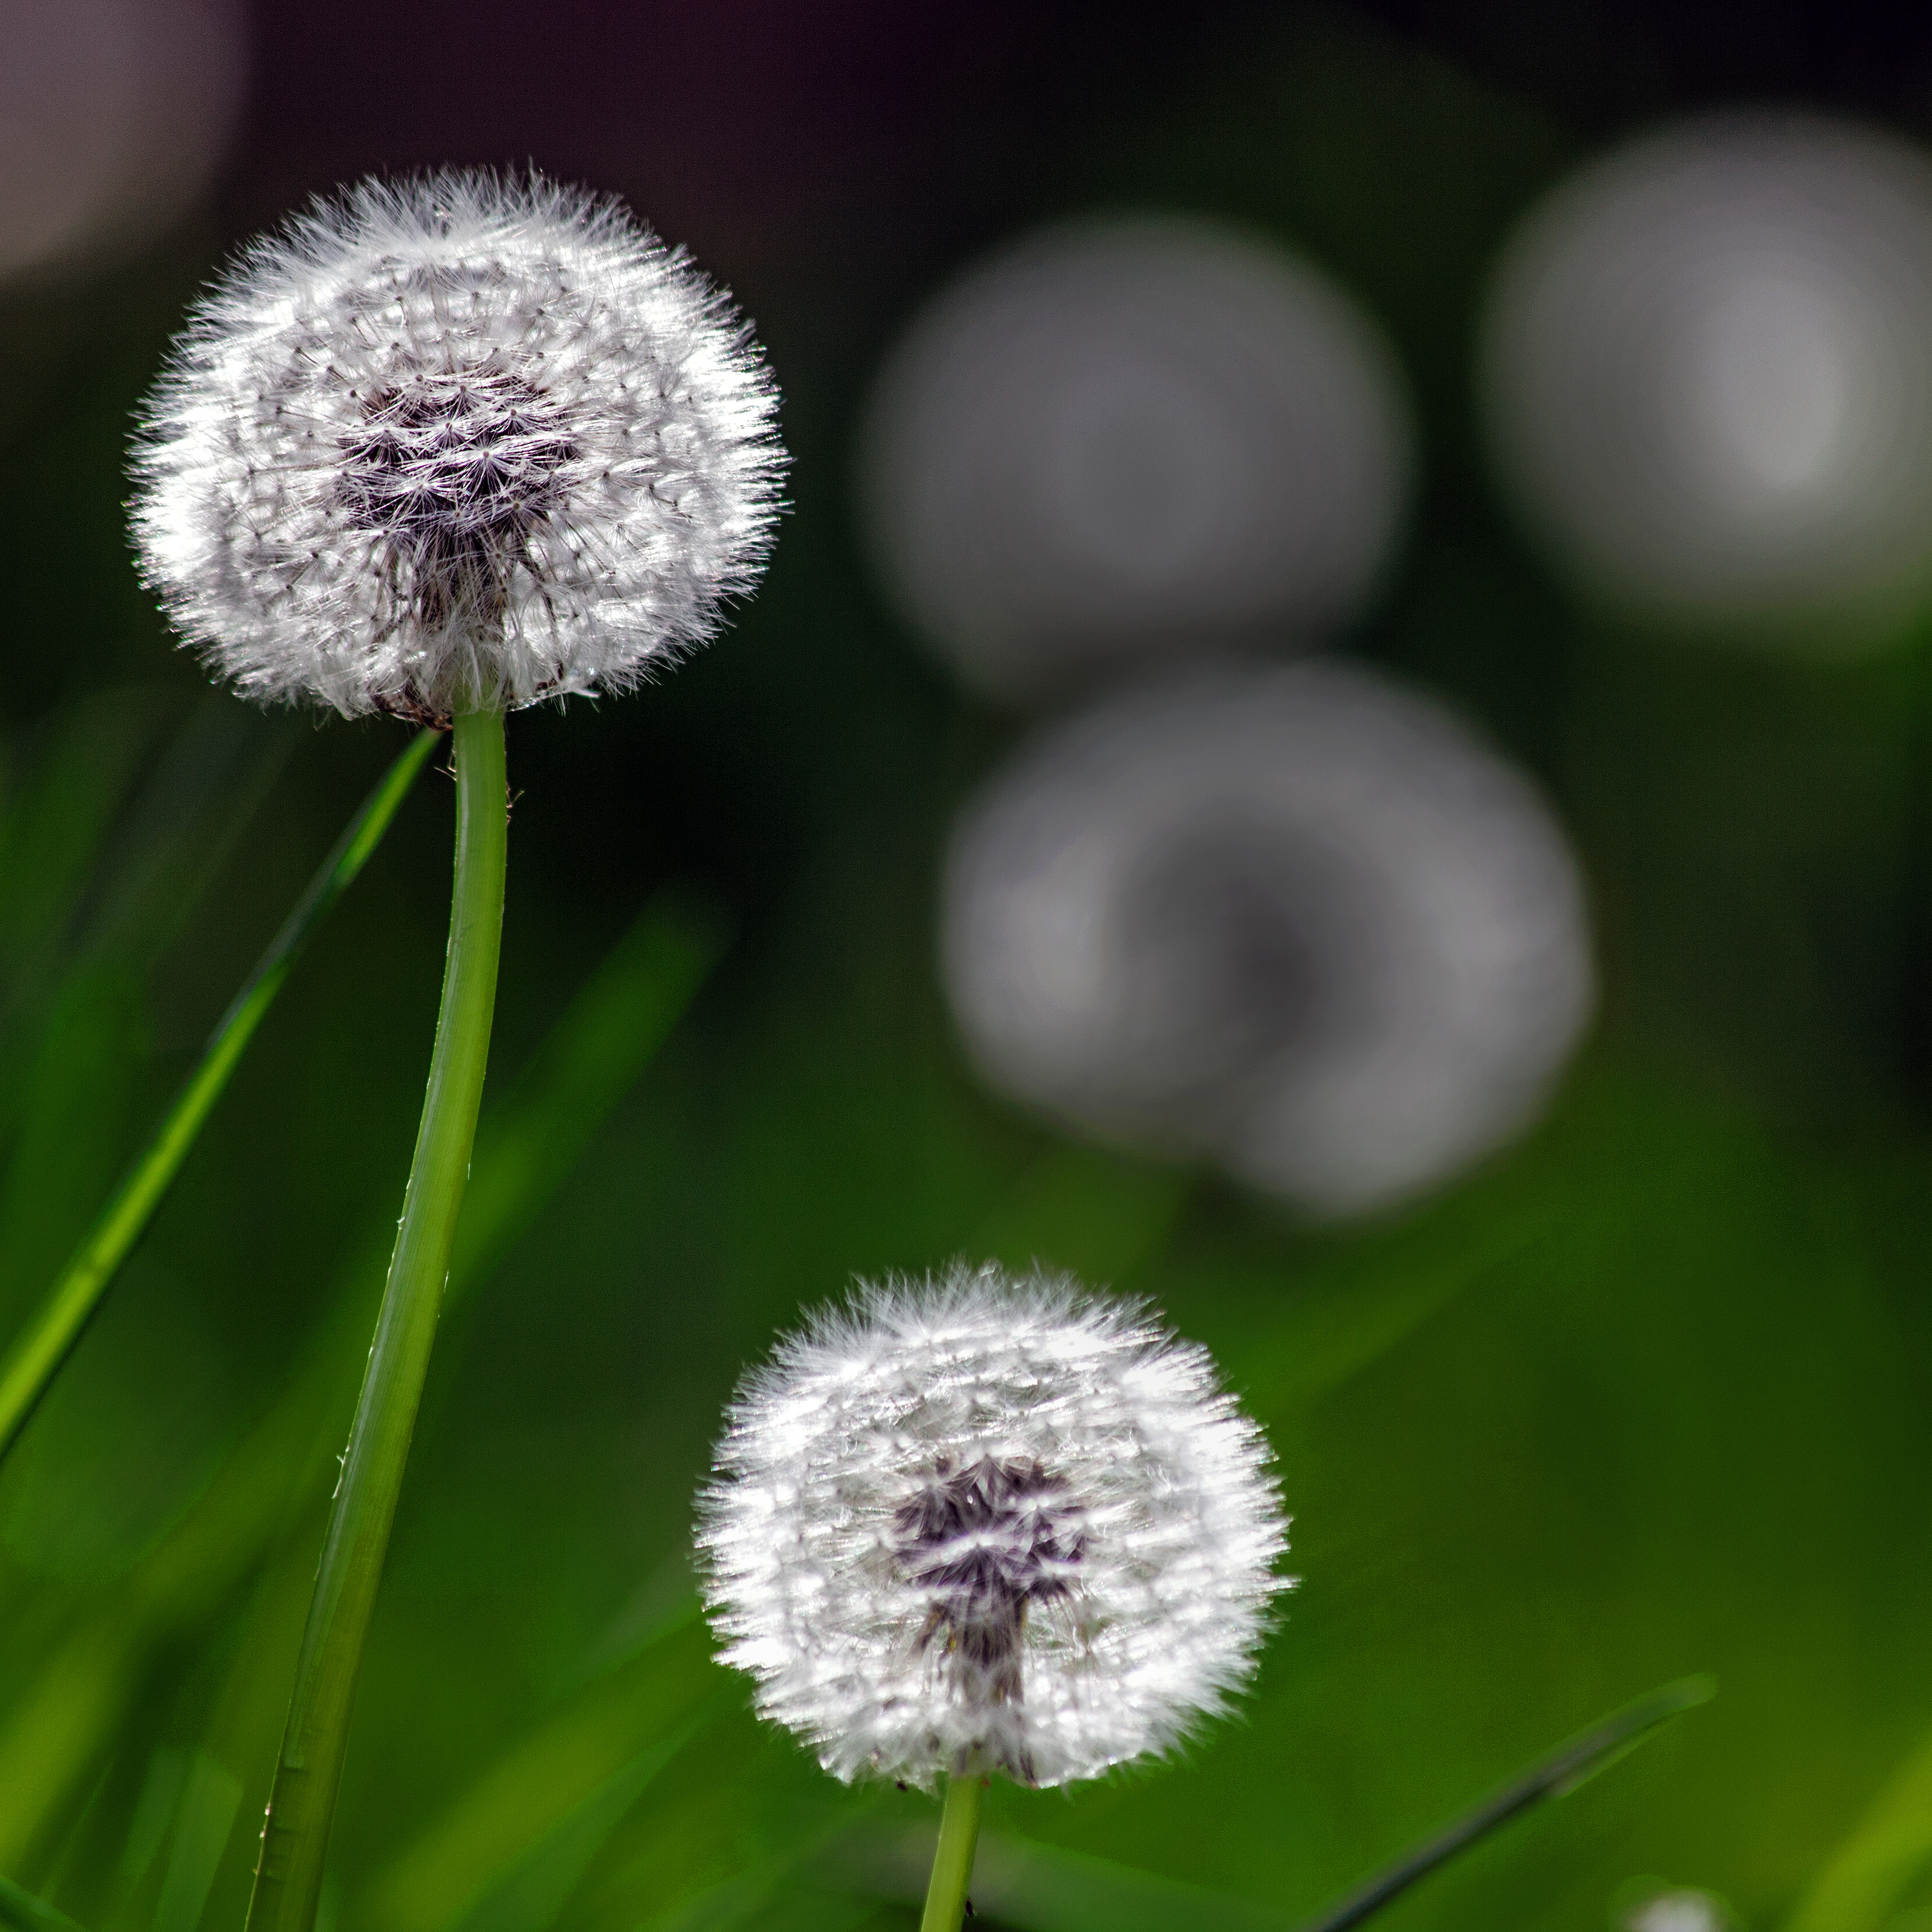
nature, grass, plant, photography, meadow, dandelion, flower, petal, daisy, green, botany, flora, wildflower, close up, taraxacum, macro photography, flowering plant, daisy family, plant stem, land plant